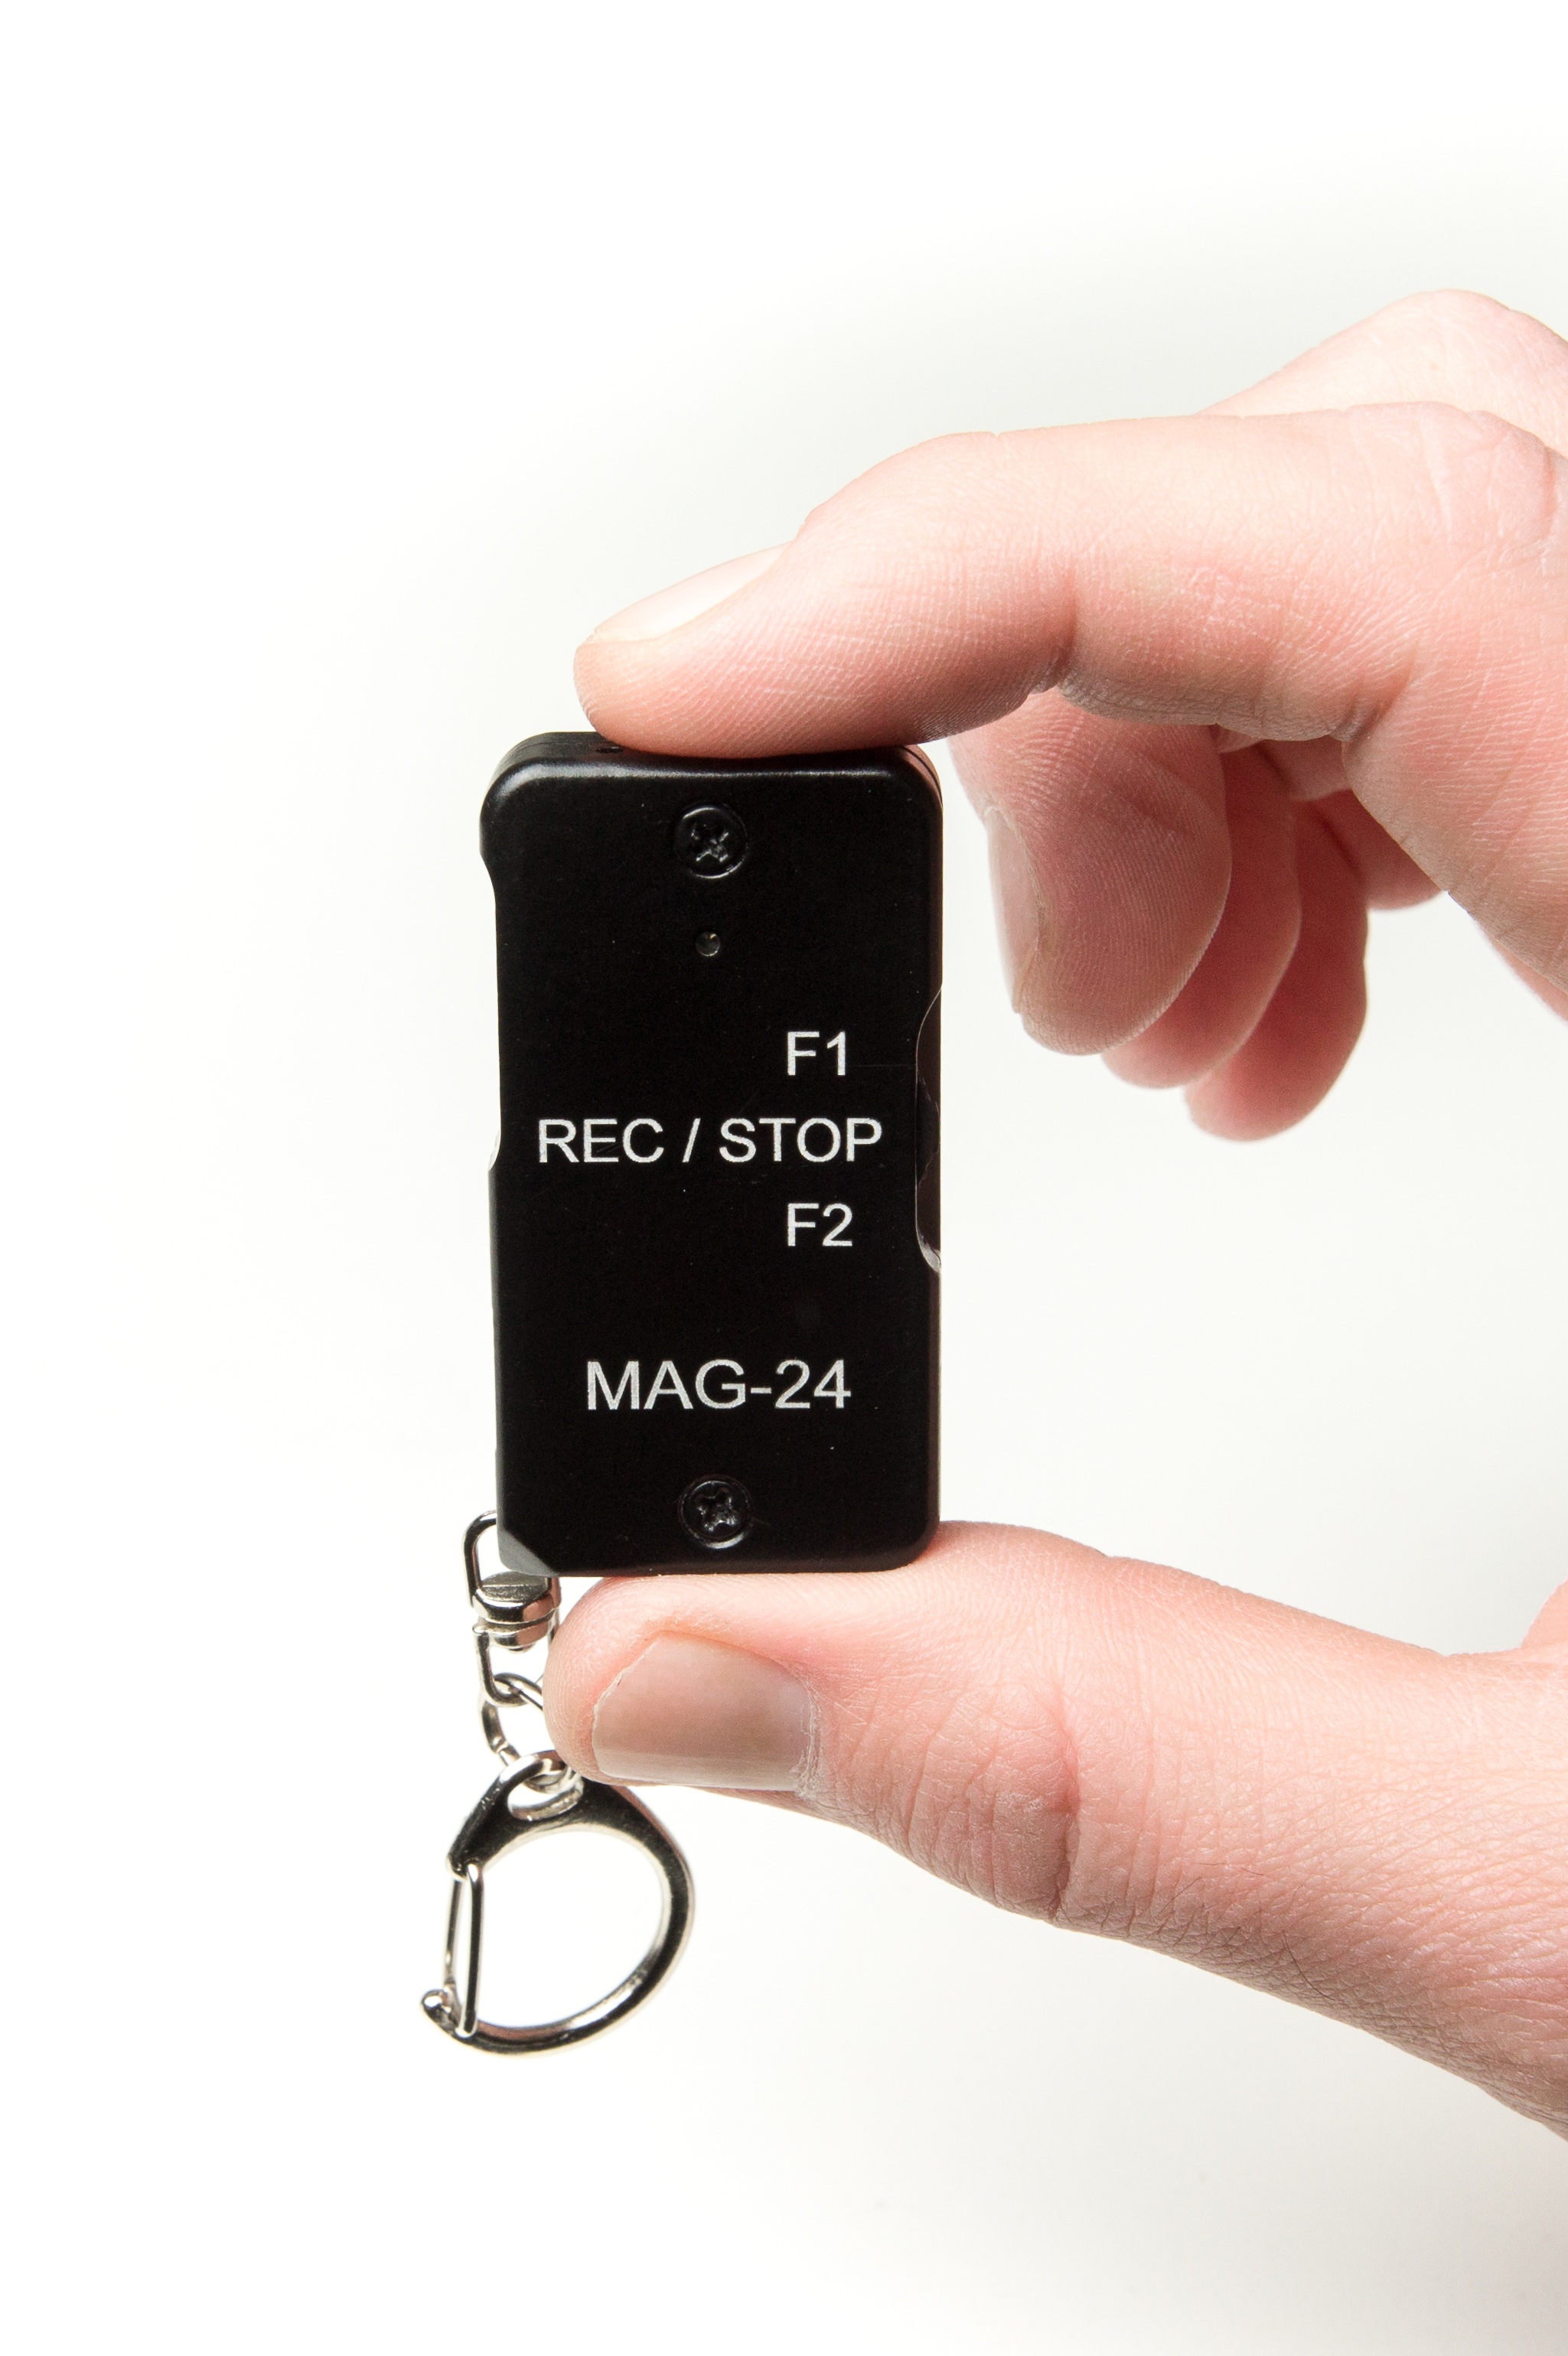
hand, finger, black, digital, dictaphone, fashion accessory